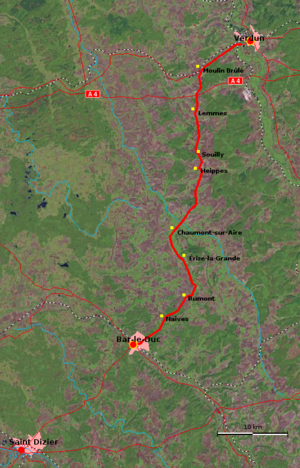
La Voie sacrée ou Voie sacrée nationale est une route stratégique historique qui relie Bar-le-Duc à Verdun, numérotée RD1916. Elle fut l'artère principale de la bataille de Verdun.